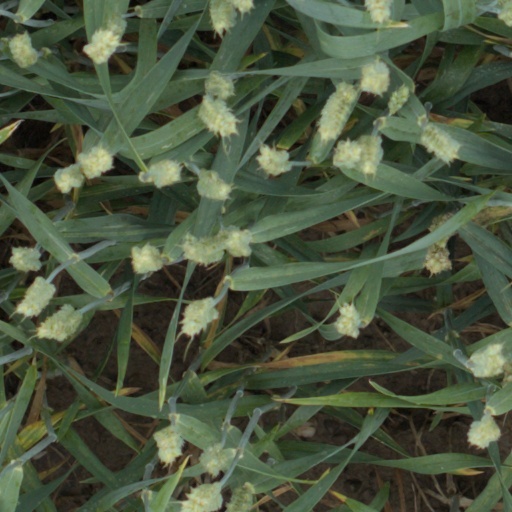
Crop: wheat